Beryl H. Potter

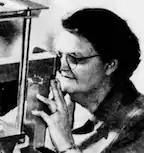
Beryl H. Potter using a blink comparator, from a 1955 newspaper.

Beryl H. Potter (September 16, 1900 – August 10, 1985), born Edna Beryl Hinkle, was an American astronomical researcher. She helped to discover asteroids and, in turn, an asteroid was named for her.